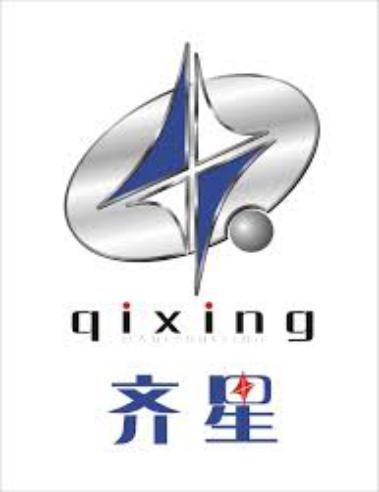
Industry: Others